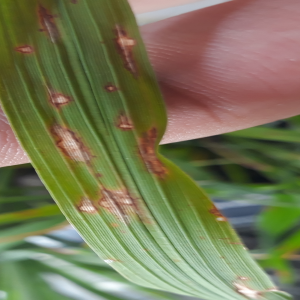
Disease: Blast